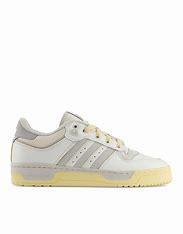
Brand: Adidas
Model: Rivalry